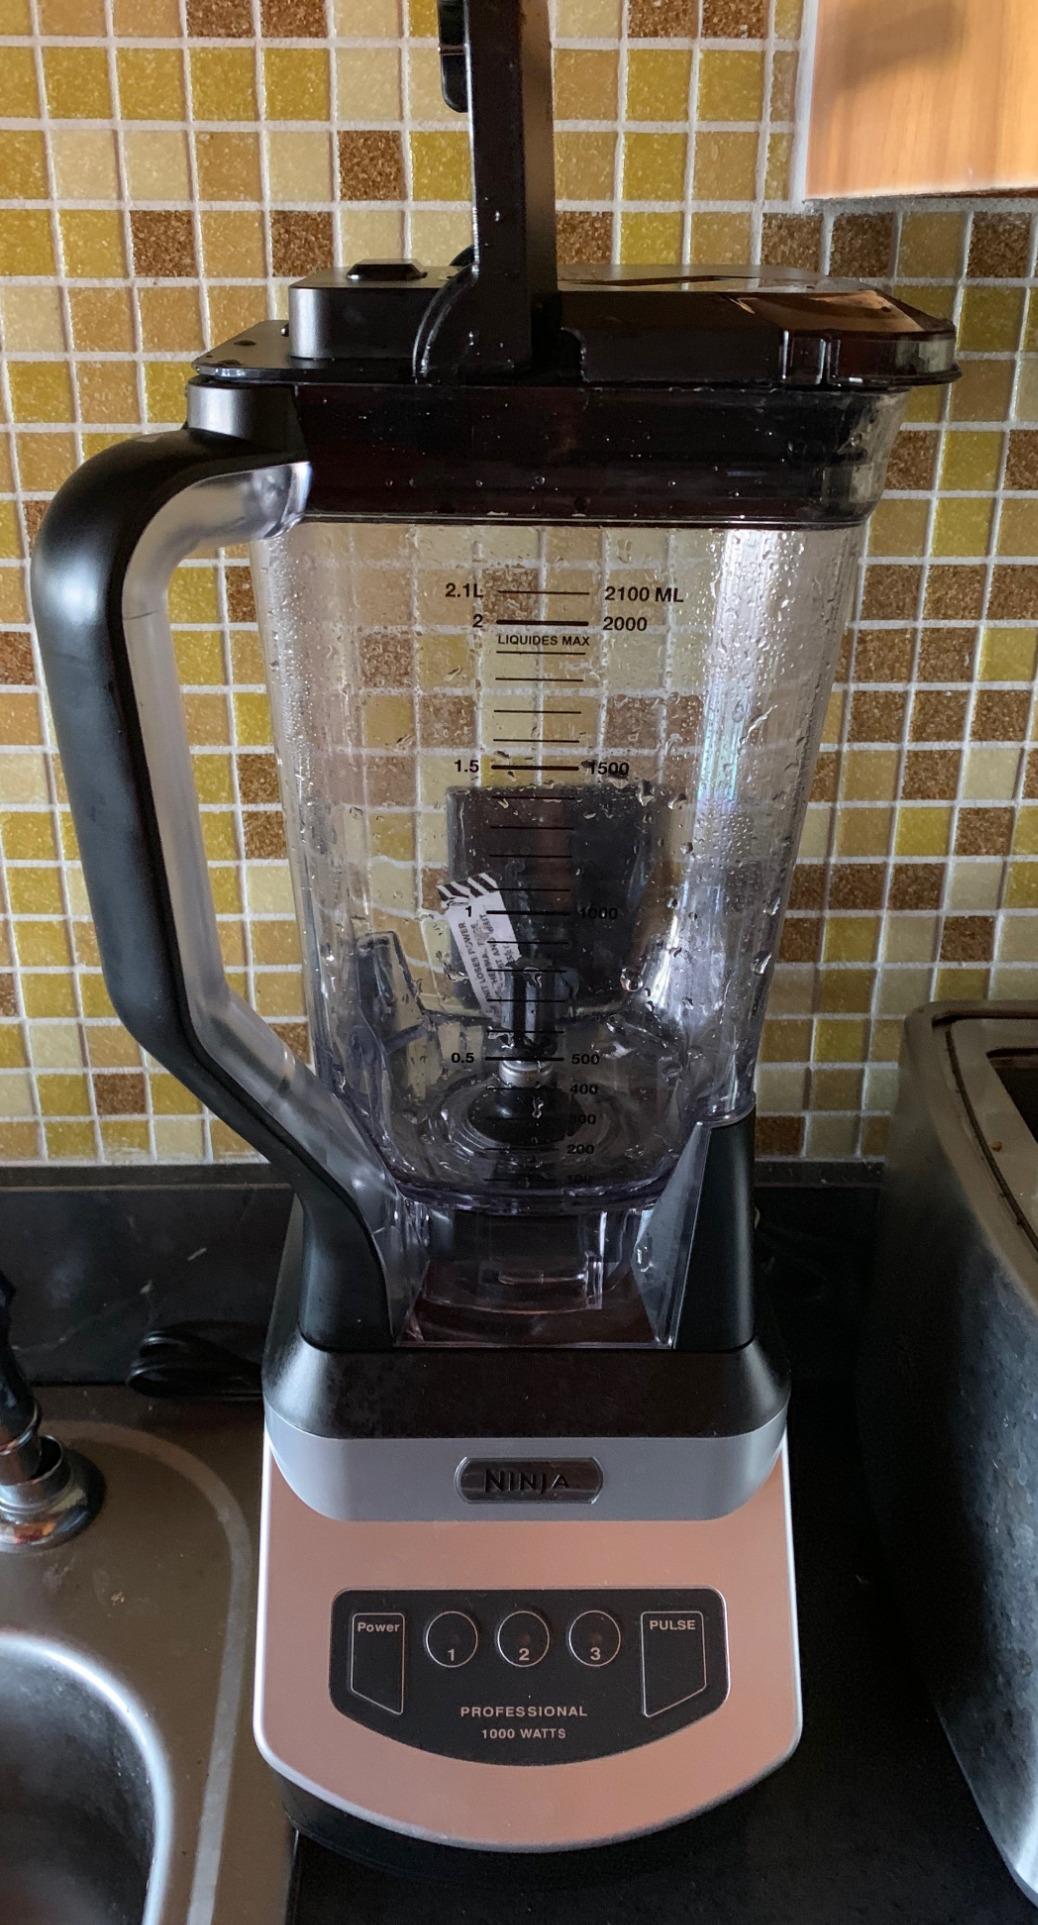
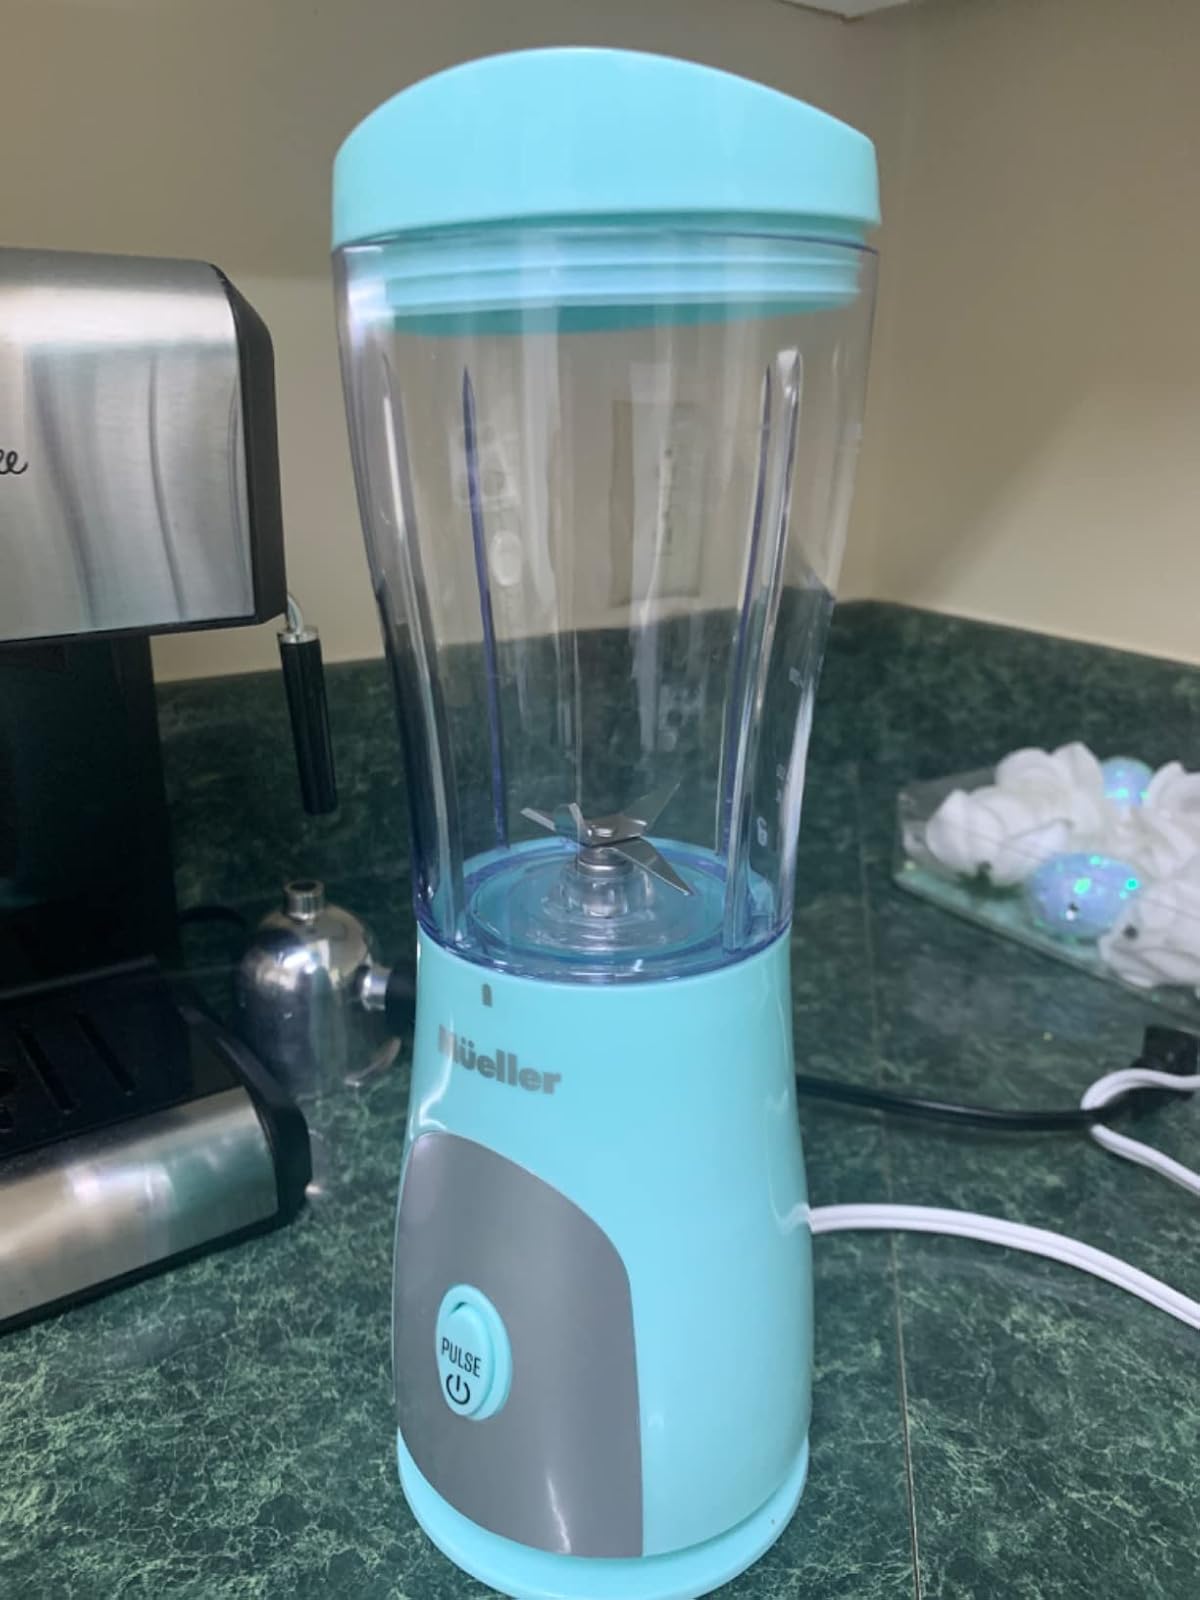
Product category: items_blender
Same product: no